Charles Spencer, 6th Earl Spencer

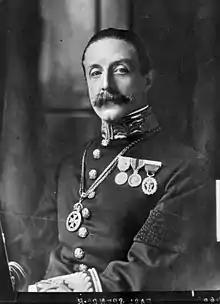

Charles Robert Spencer, 6th Earl Spencer, (30 October 185726 September 1922), styled The Honourable Charles Spencer until 1905 and known as Viscount Althorp between 1905 and 1910, was a British courtier and Liberal politician from the Spencer family. An MP from 1880 to 1895 and again from 1900 to 1905, he served as Vice-Chamberlain of the Household from 1892 to 1895. Raised to peerage as Viscount Althorp in 1905, he was Lord Chamberlain from 1905 to 1912 in the Liberal administrations headed by Sir Henry Campbell-Bannerman and H. H. Asquith. In 1910, he succeeded his half-brother as Earl Spencer. He was married to Margaret Baring, a member of the Baring family.